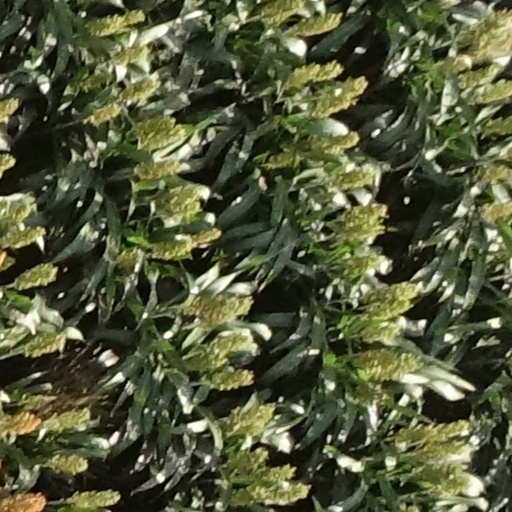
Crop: sorghum